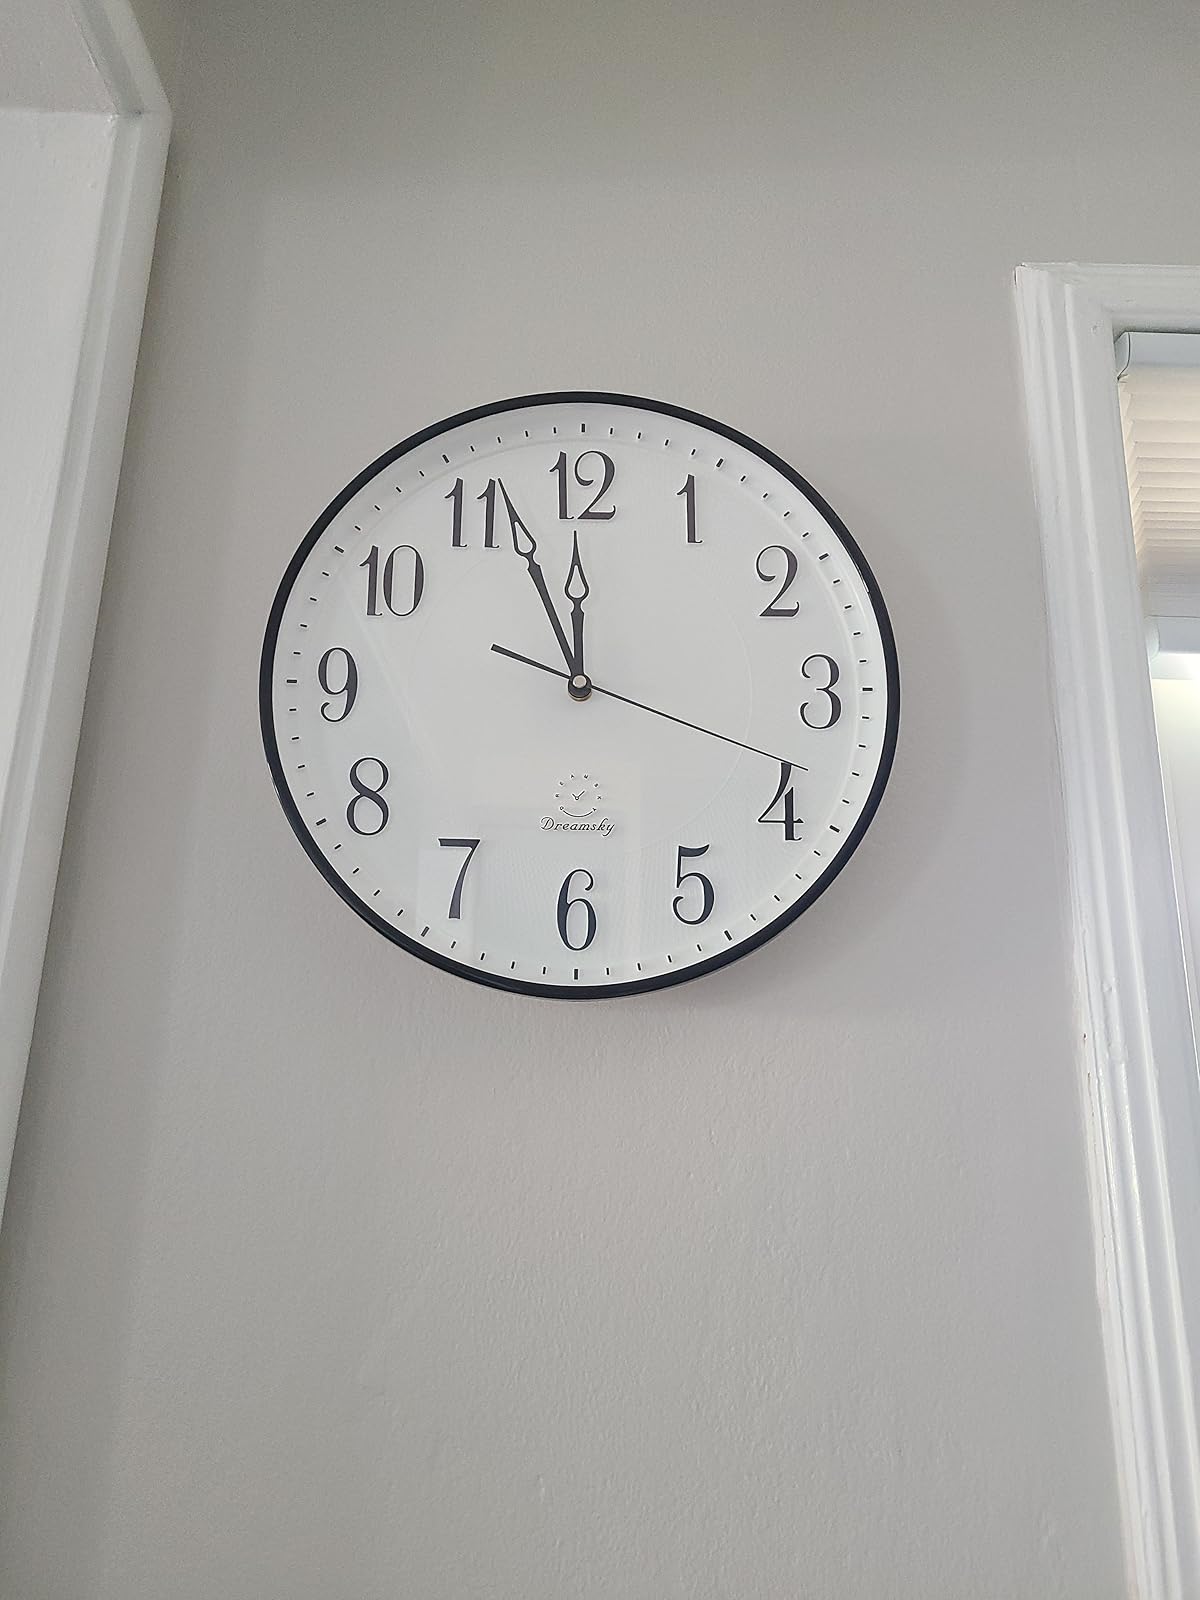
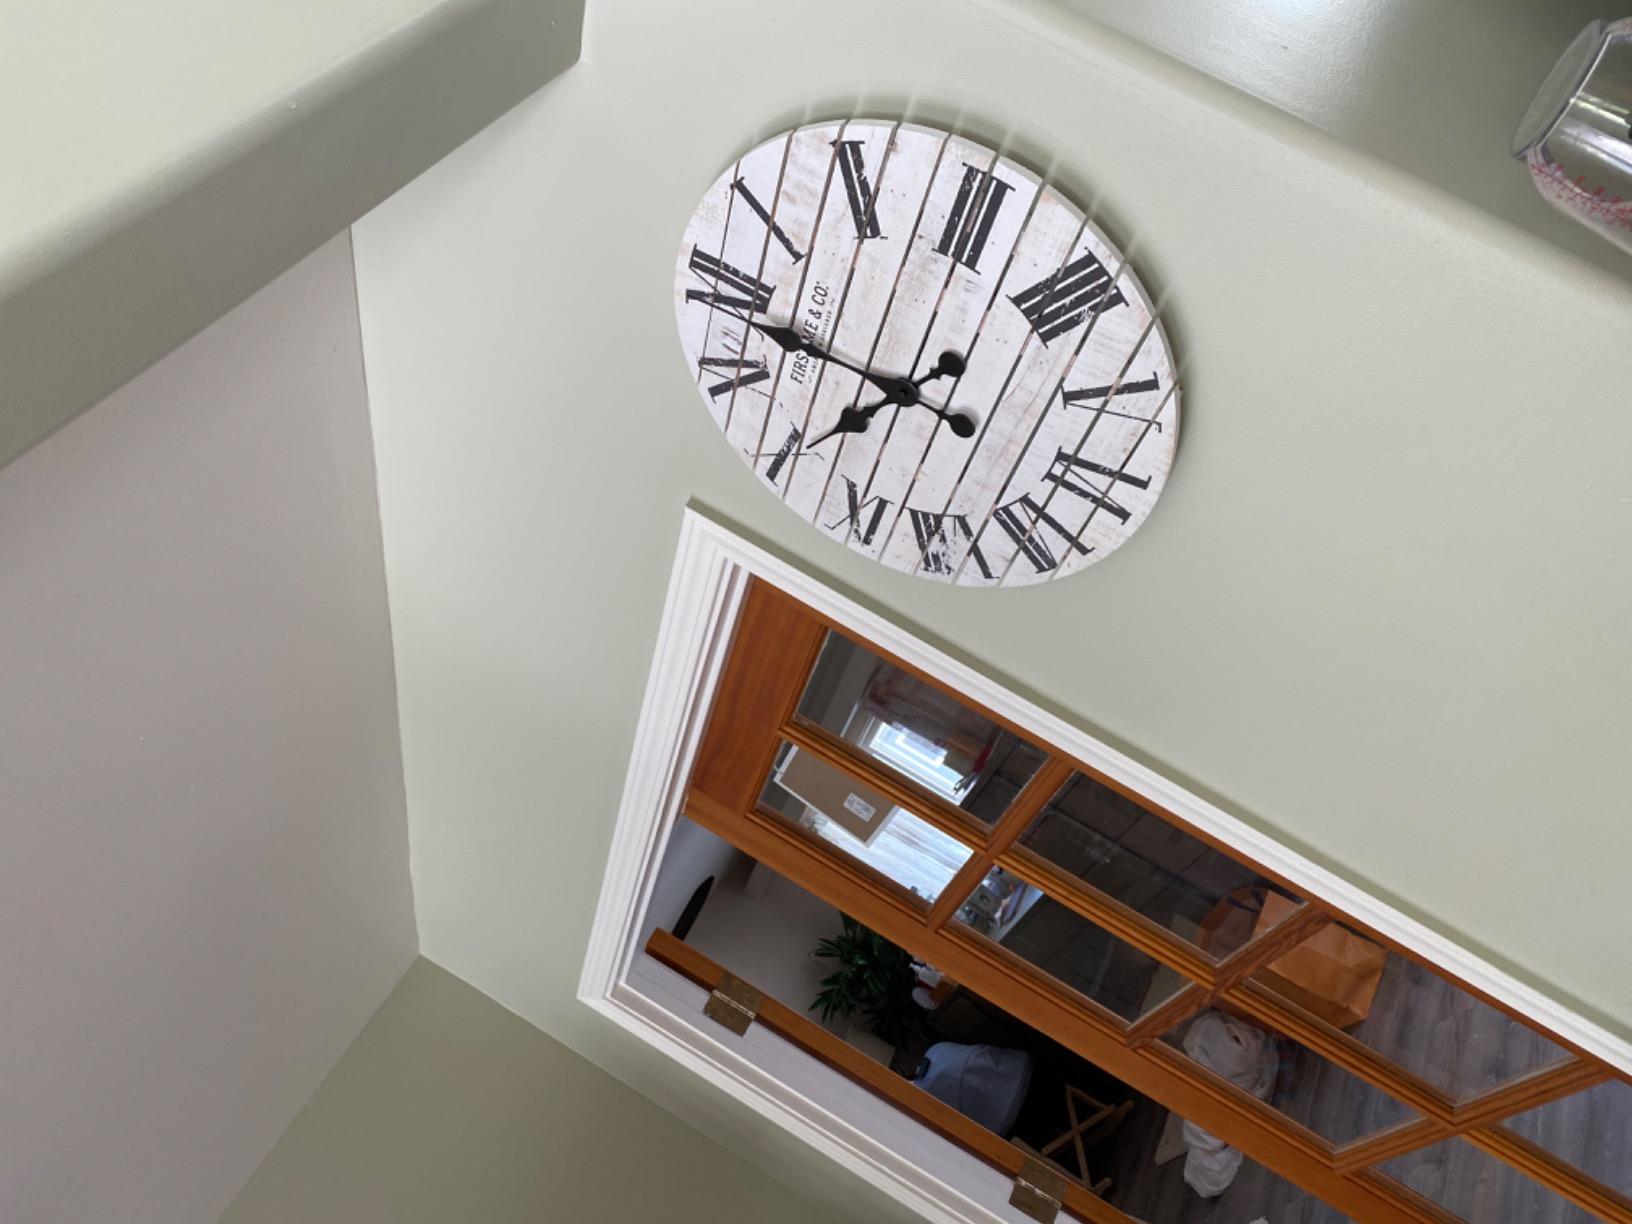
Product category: clock
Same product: no